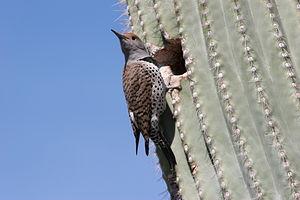
Un arbre creux, appelé aussi arbre à cavités, est un arbre, souvent âgé, vivant ou mort, dans lequel une cavité s'est formée dans le tronc ou les branches.